Fangzhuang station

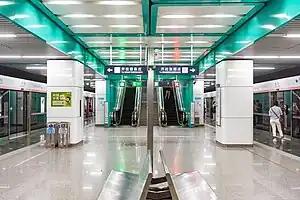
Platform

Fangzhuang Station is a station on Line 14 of the Beijing Subway. It was opened on December 26, 2015, and is located in the Fangzhuang Subdistrict of Fengtai District.